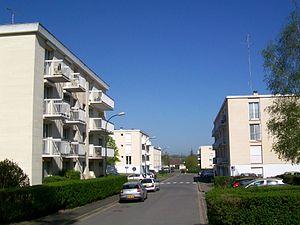
Le Quartier Brichebay, rue Brocard.
Senlis est une commune française, sous-préfecture du département de l'Oise, en région Hauts-de-France. Elle se situe sur la Nonette, entre les forêts de Chantilly et d'Ermenonville au sud, et d'Halatte au nord, à quarante kilomètres au nord de Paris. Ses habitants sont appelés les Senlisiens.